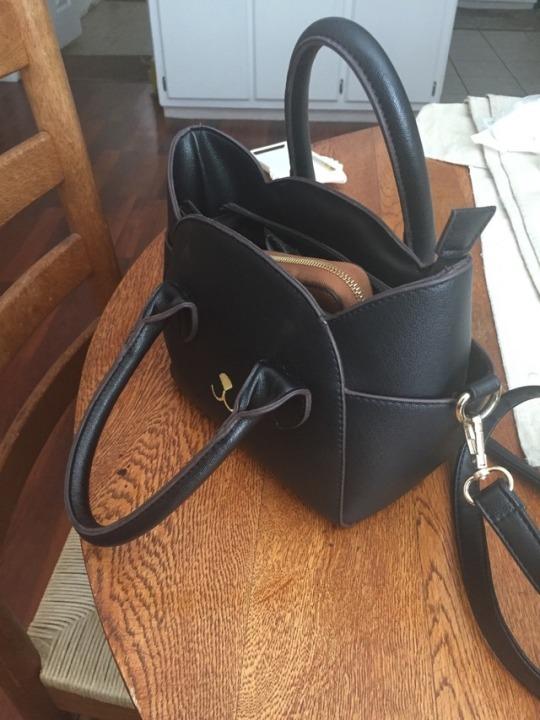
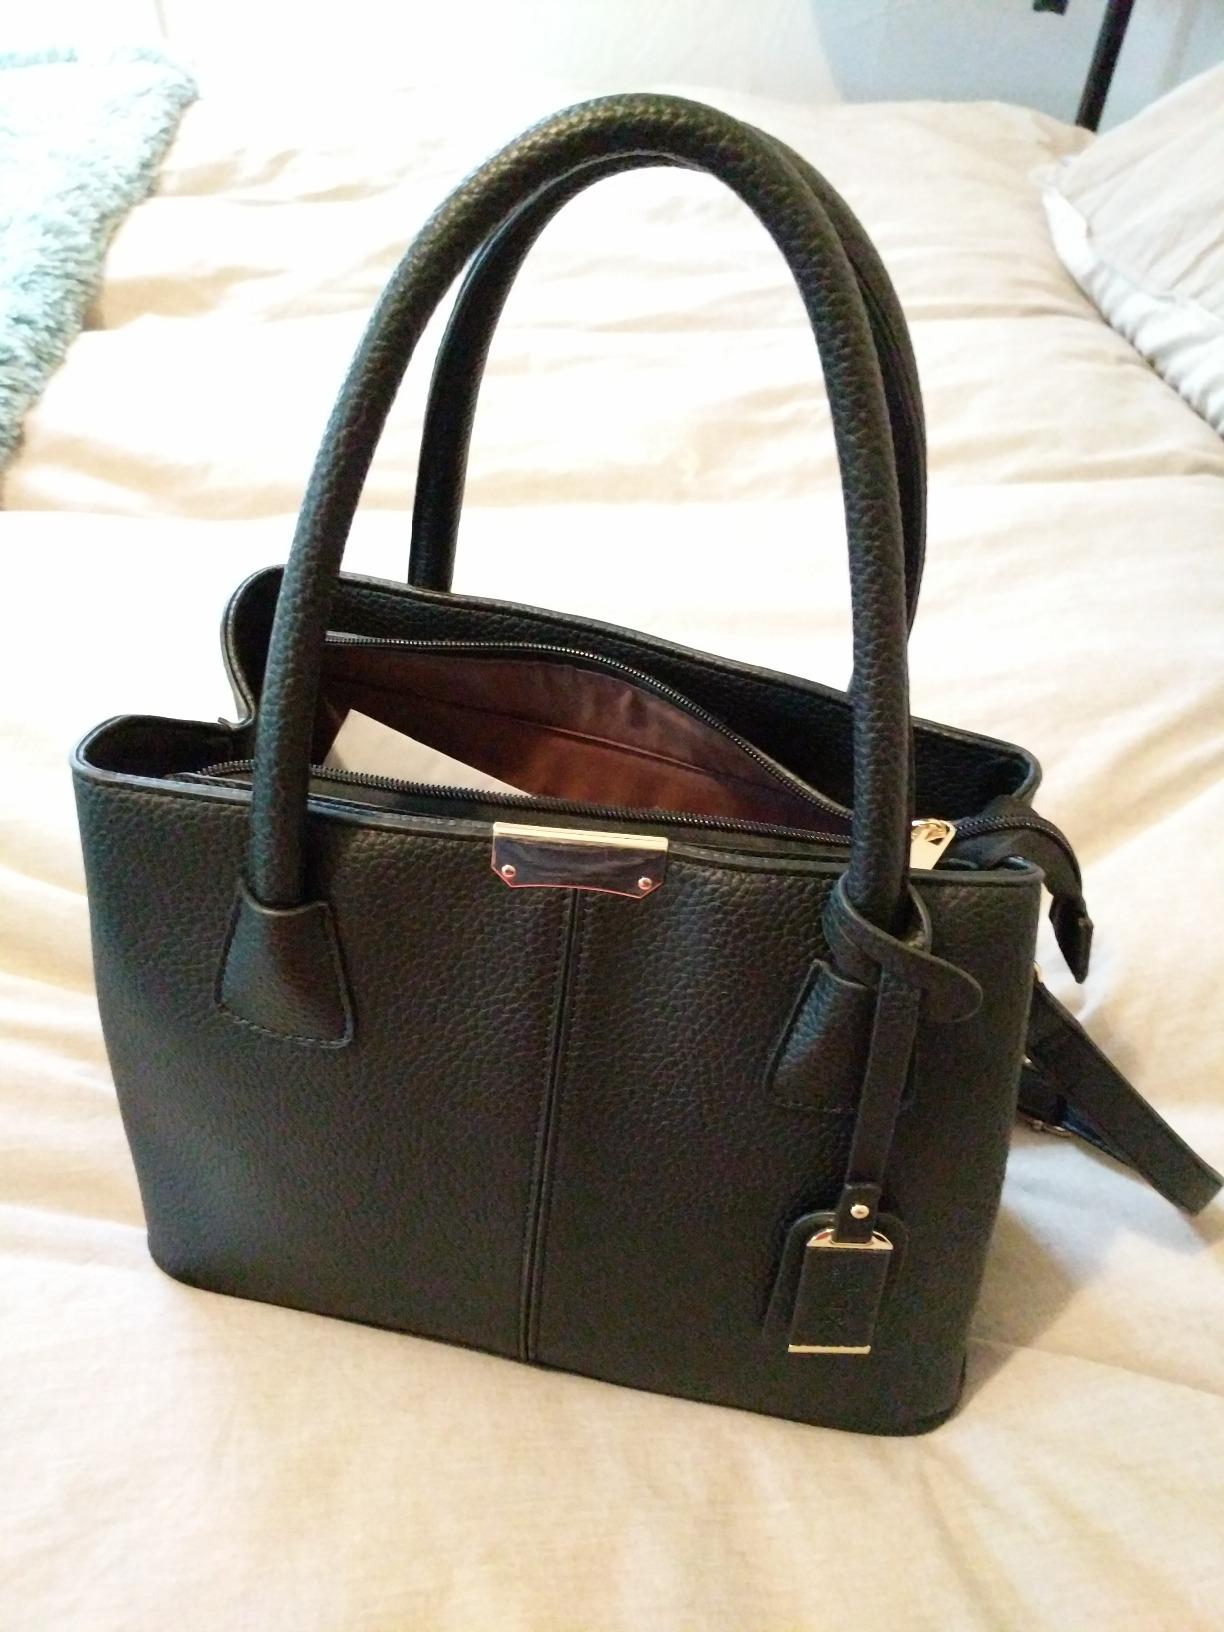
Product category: accessories_handbag
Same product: no